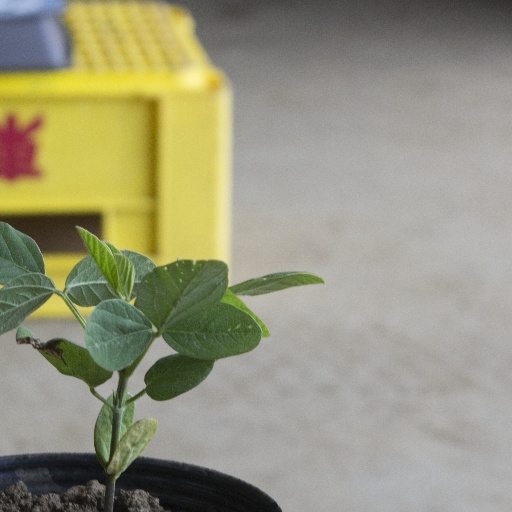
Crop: soybean